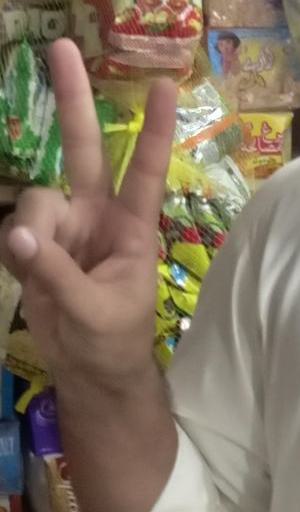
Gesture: peace